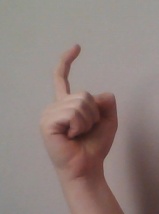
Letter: ra